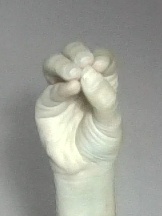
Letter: ha